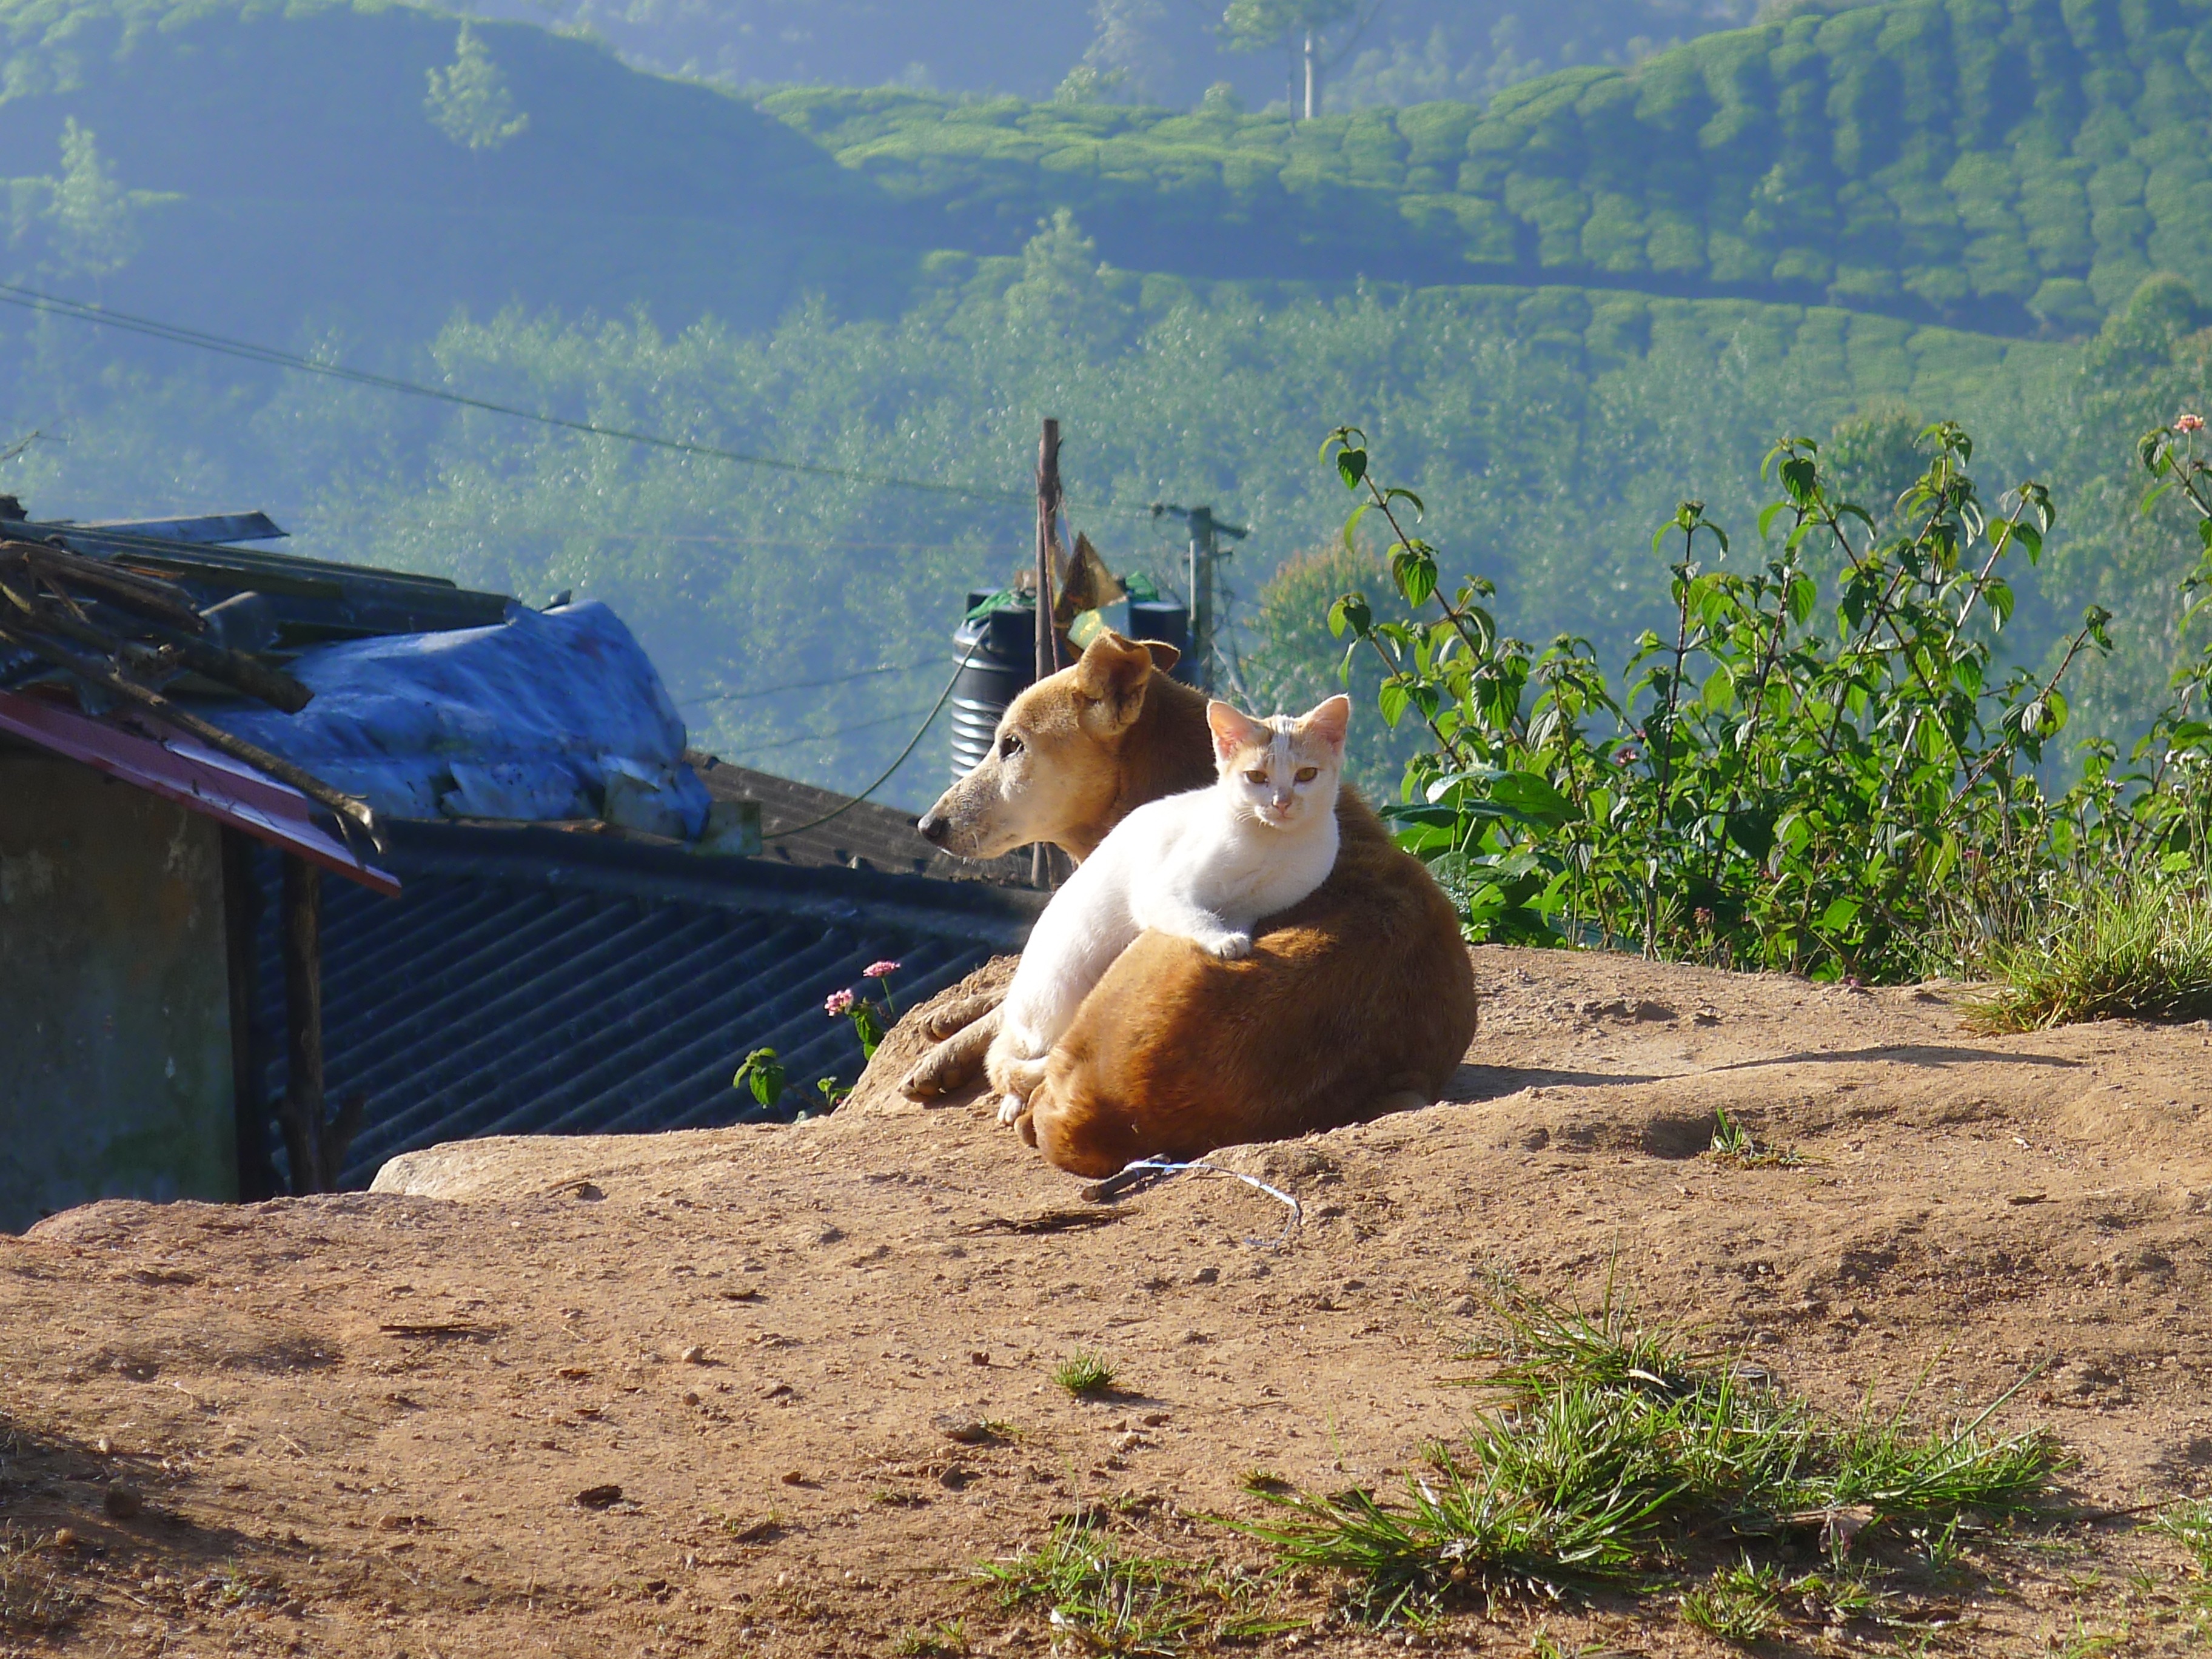
dog, cat, horse, mammal, friendship, pack animal, horse like mammal